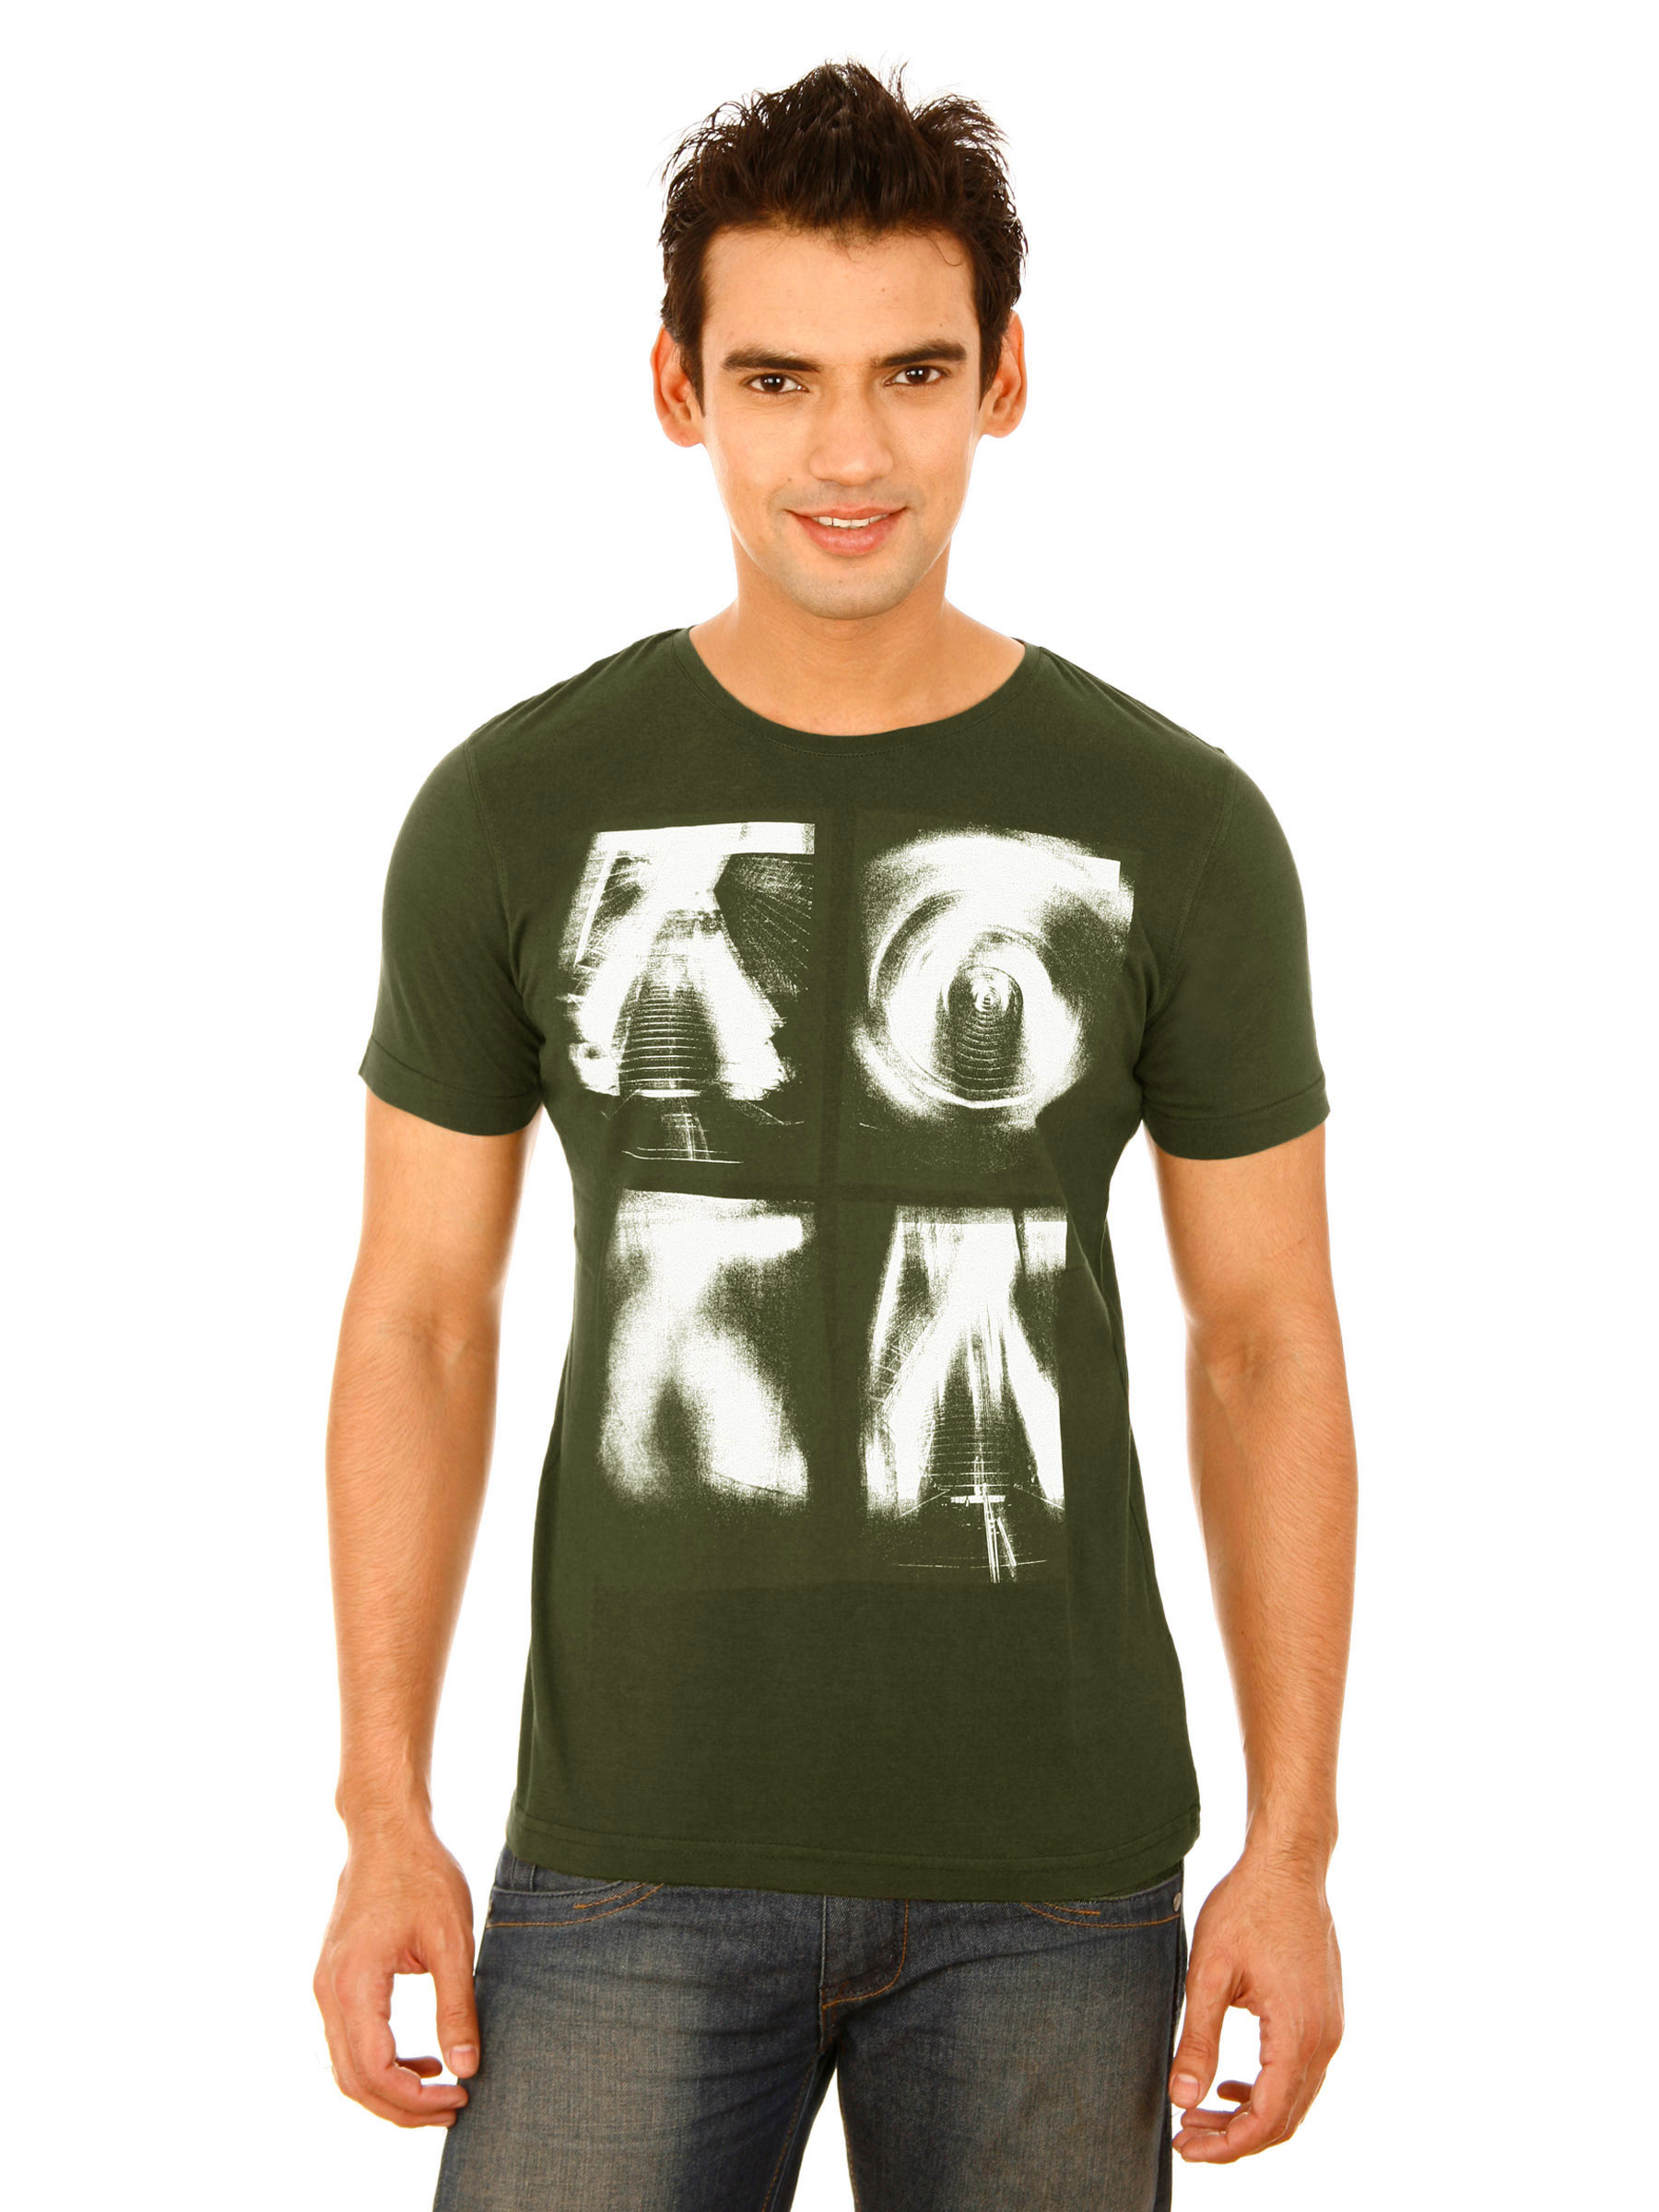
United Colors of Benetton Men Olive Tshirts
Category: Apparel / Topwear / Tshirts
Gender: Men
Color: Olive
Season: Fall 2011
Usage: Casual